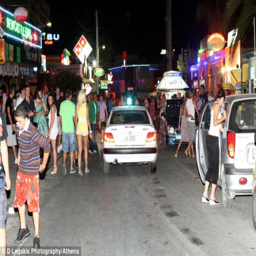
popular : a city is a popular destination for young tourists because of the night life